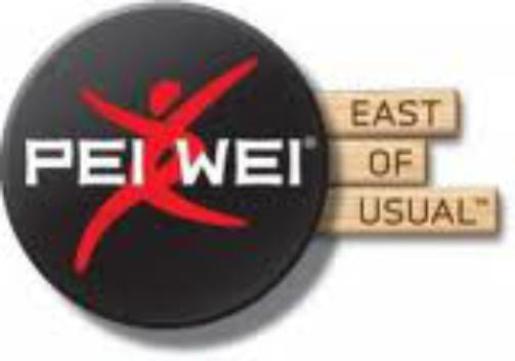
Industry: Food